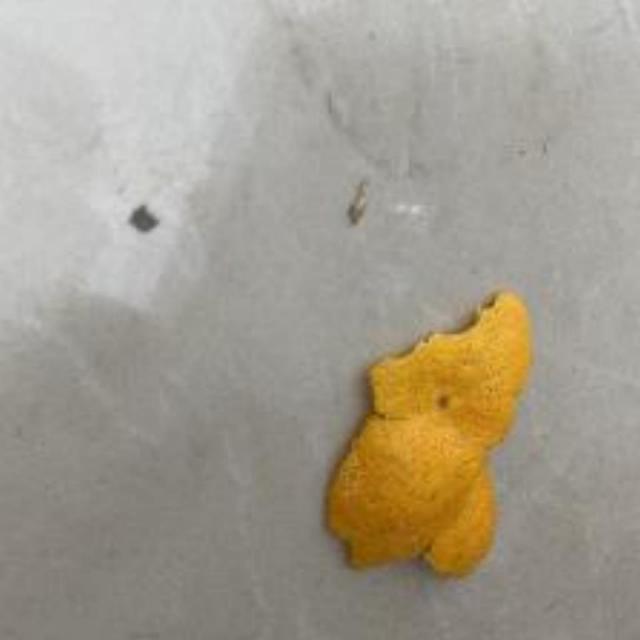
Label: peels